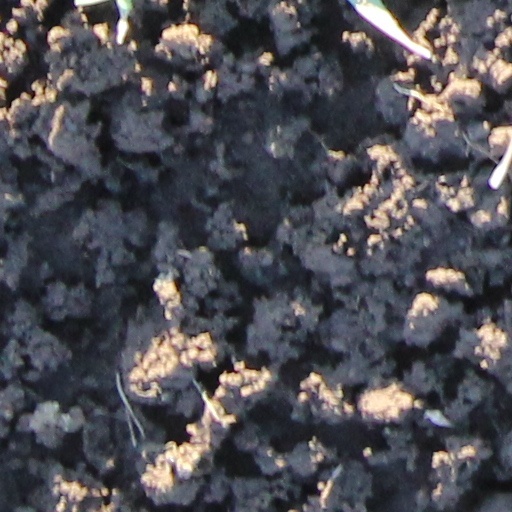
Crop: wheat